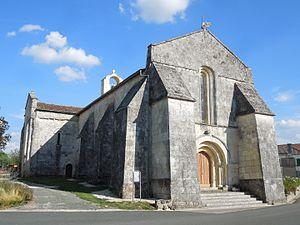
Villexavier est une commune du Sud-Ouest de la France située dans le département de la Charente-Maritime.